Eliot House

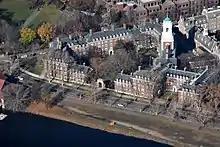
Eliot House on the Charles River

Eliot House is one of twelve undergraduate residential Houses at Harvard University. It is one of the seven original houses at the college. Opened in 1931, the house was named after Charles William Eliot, who served as president of the university for forty years (1869–1909).